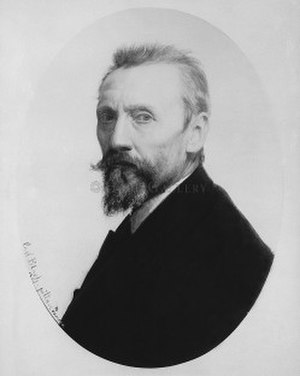
Carl Bloch / Portrætmalerier
Carl Bloch, Selvportræt, 1888, Galleria degli Uffizi.
Carl Bloch, 1888, selvportrættet til Galleria degli Uffizi
Carl Heinrich Bloch var en dansk historiemaler. Bloch indtager en væsentlig og betydningsfuld plads i dansk kunst i anden halvdel af det 19. århundrede. Han spændte vidt både med hensyn til teknik og motiver. Foruden hans malede værker har han et fornemt grafisk værk af både stor teknisk og æstetisk værdi. I sin samtid blev han regnet for en af Danmarks største malere, men i tiden efter hans død i 1890 var dommen over hans kunst mere forbeholden og kritisk, hvilket skyldtes nye strømninger i kunsten. Bloch må betragtes som den sidste store i rækken af senromantiske historiemalere. Fra slutningen af 1990'erne steg Blochs anseelse igen. Trods fald i anseelse i kunstkredse efter sin død opnåede Bloch stor popularitet i kirkelige kredse, især i Indre Mission og det danske skolevæsen; ligesom mange, formentlig religiøse, hjem anskaffede sig reproduktioner af hans kunst.